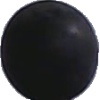
Label: Grape Blue 1